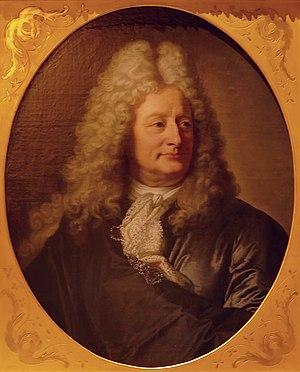
Nicolas Delaunay, ou de Launay figure avec Claude Ballin l'aîné et Claude Ballin le Jeune, parmi les plus fameux orfèvres du règne de Louis XIV.